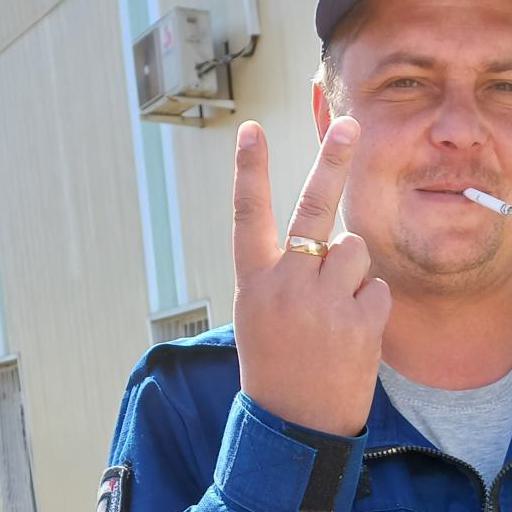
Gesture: peace_inverted